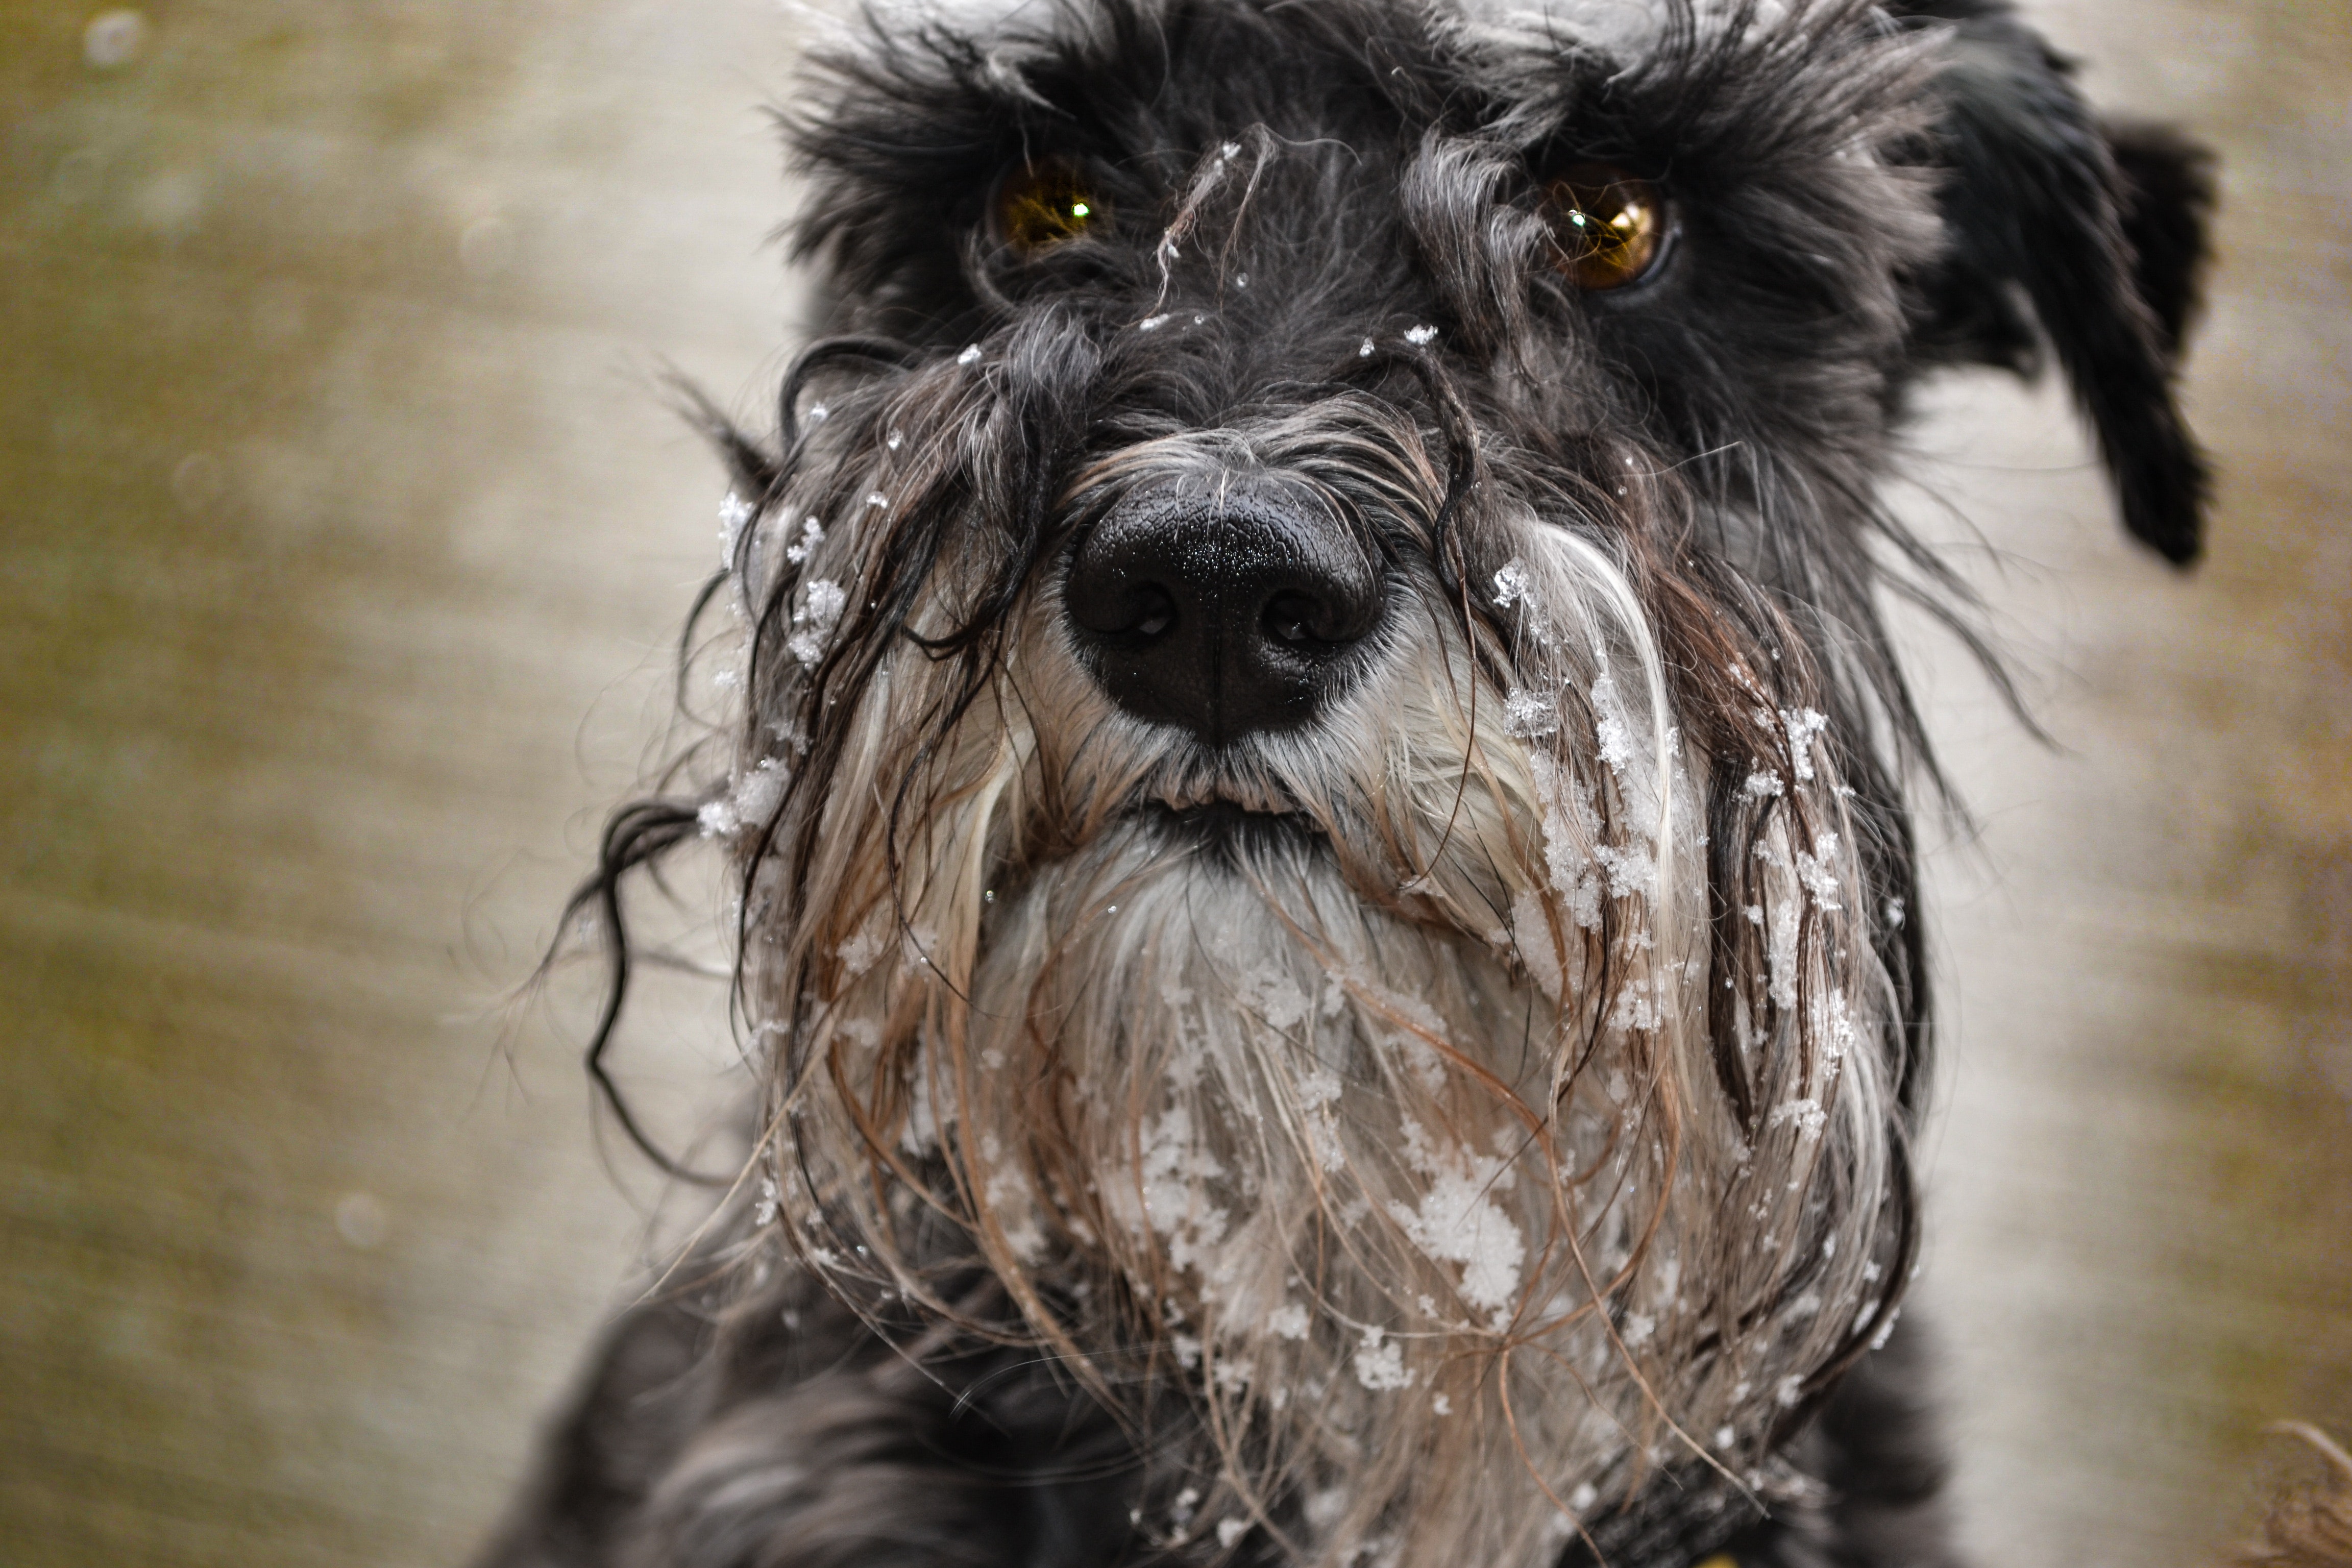
dog, vertebrate, dog breed, canidae, mammal, miniature schnauzer, standard schnauzer, schnoodle, schnauzer, snout, carnivore, terrier, sporting group, giant schnauzer, rare breed dog, tibetan terrier, glen of imaal terrier, small terrier, bolonka, affenpinscher, sporting lucas terrier, non sporting group, portuguese water dog, scottish terrier, dutch smoushond